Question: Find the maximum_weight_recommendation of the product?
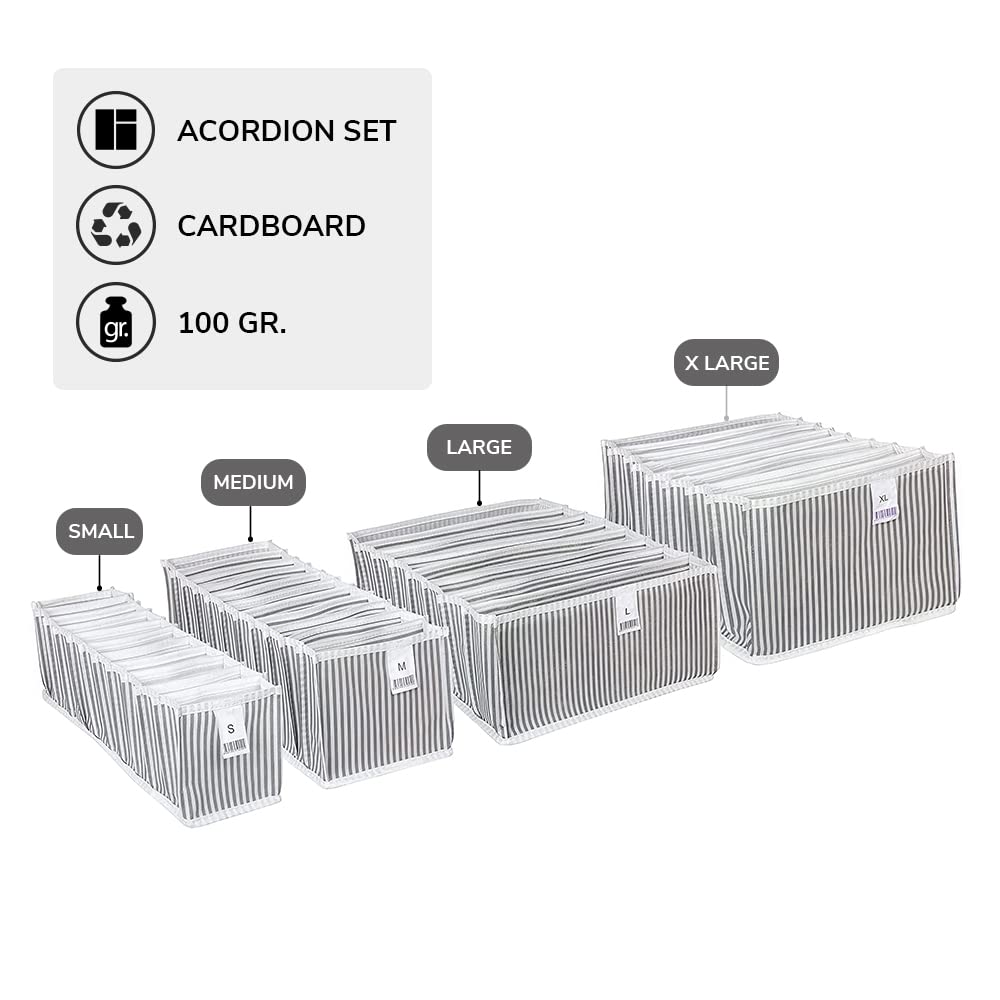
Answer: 100.0 gram